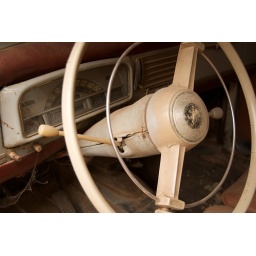
It was clear how long this car had been sitting under that tarp.